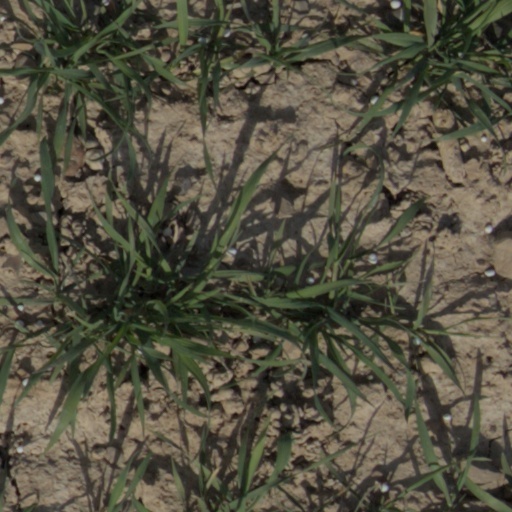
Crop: wheat